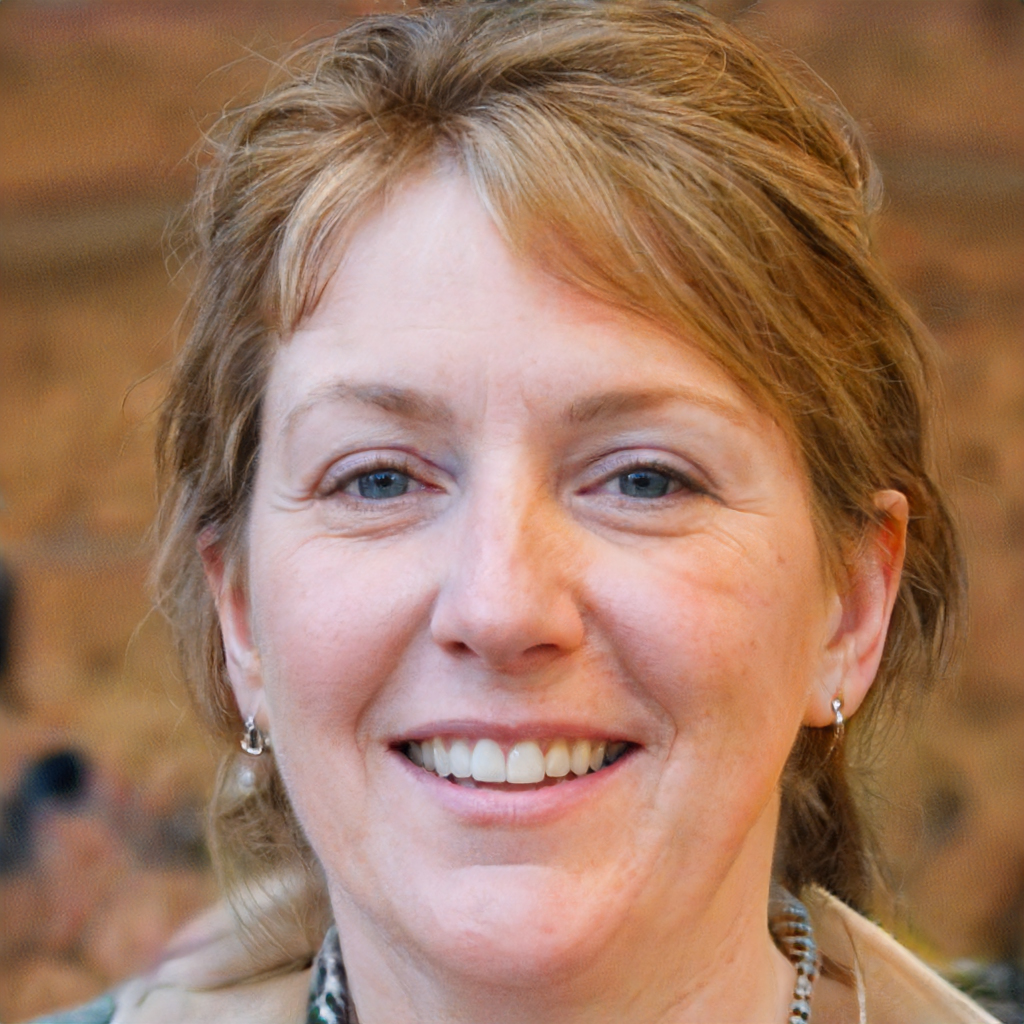
Gender: Female